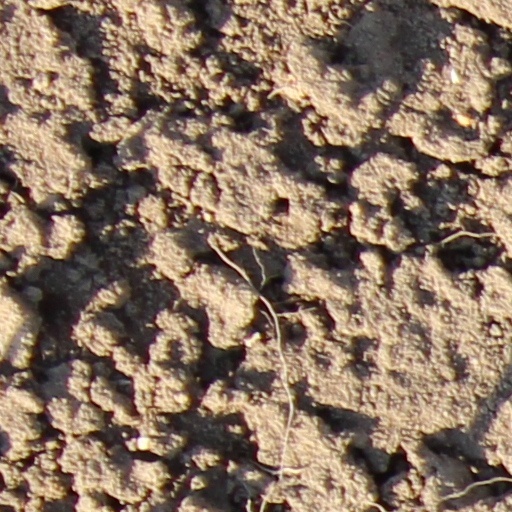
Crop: wheat